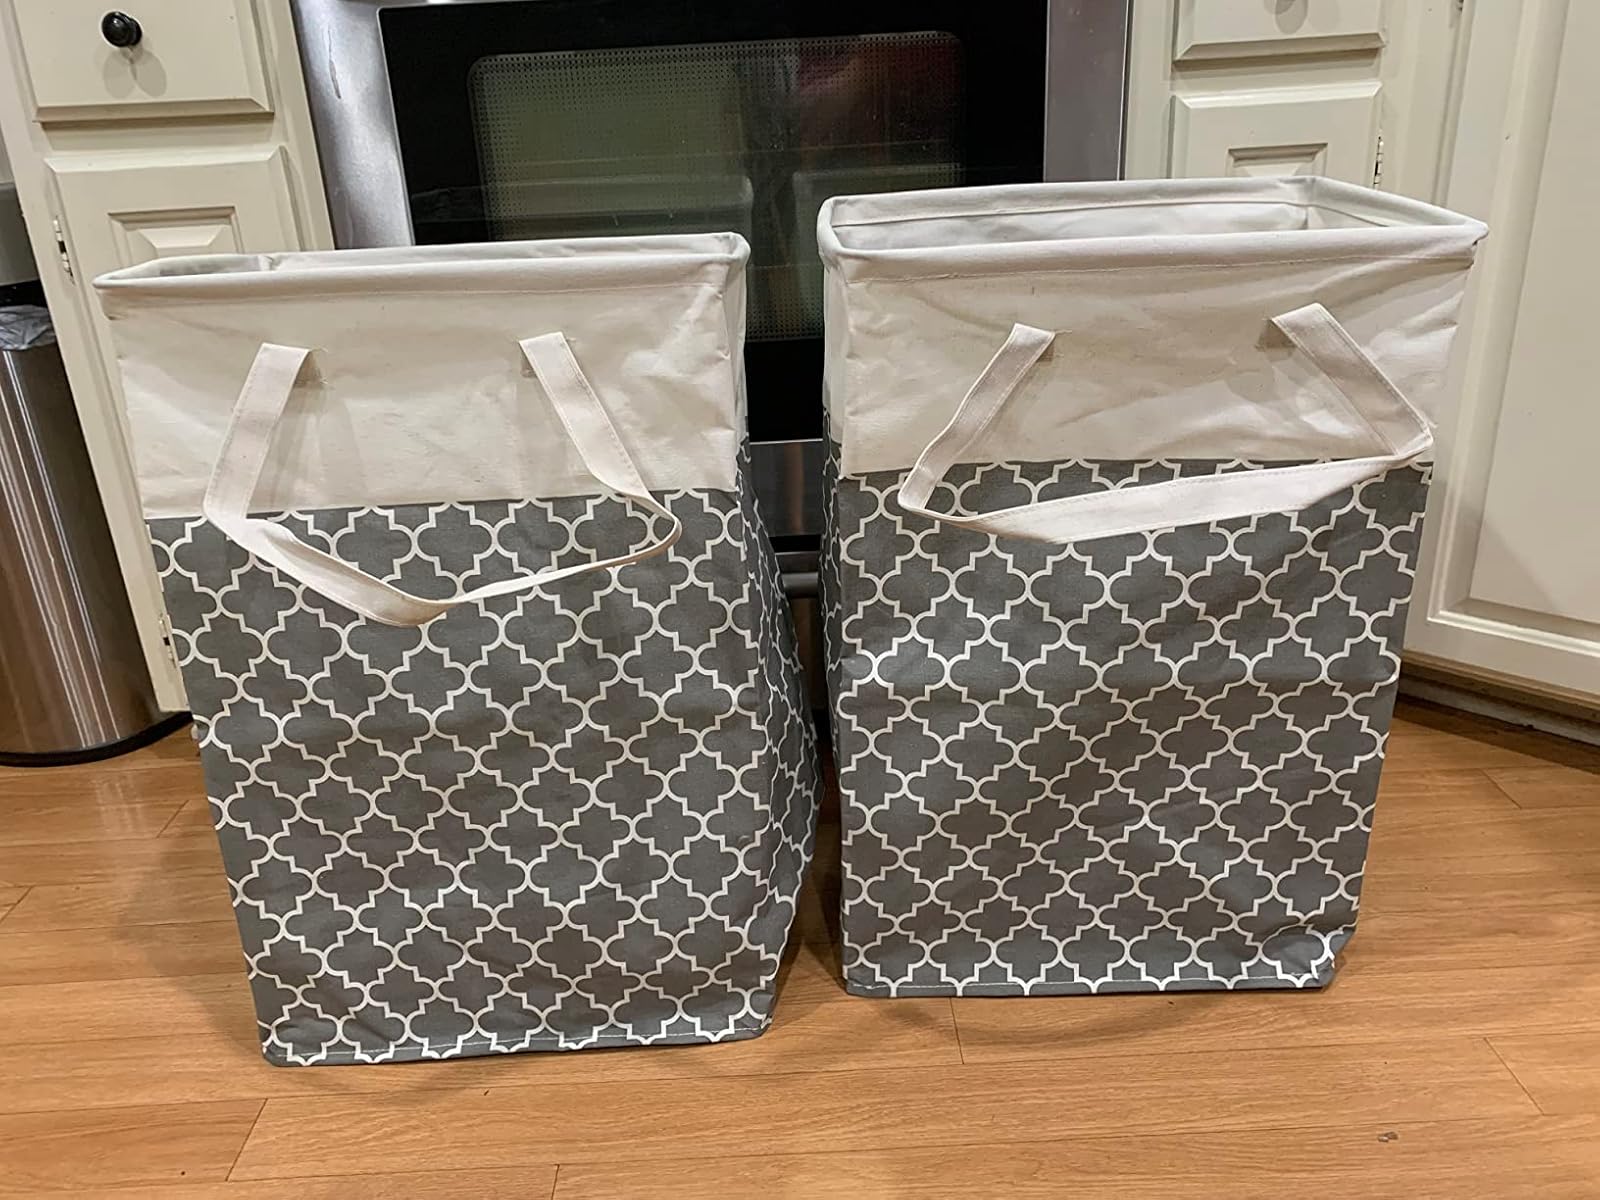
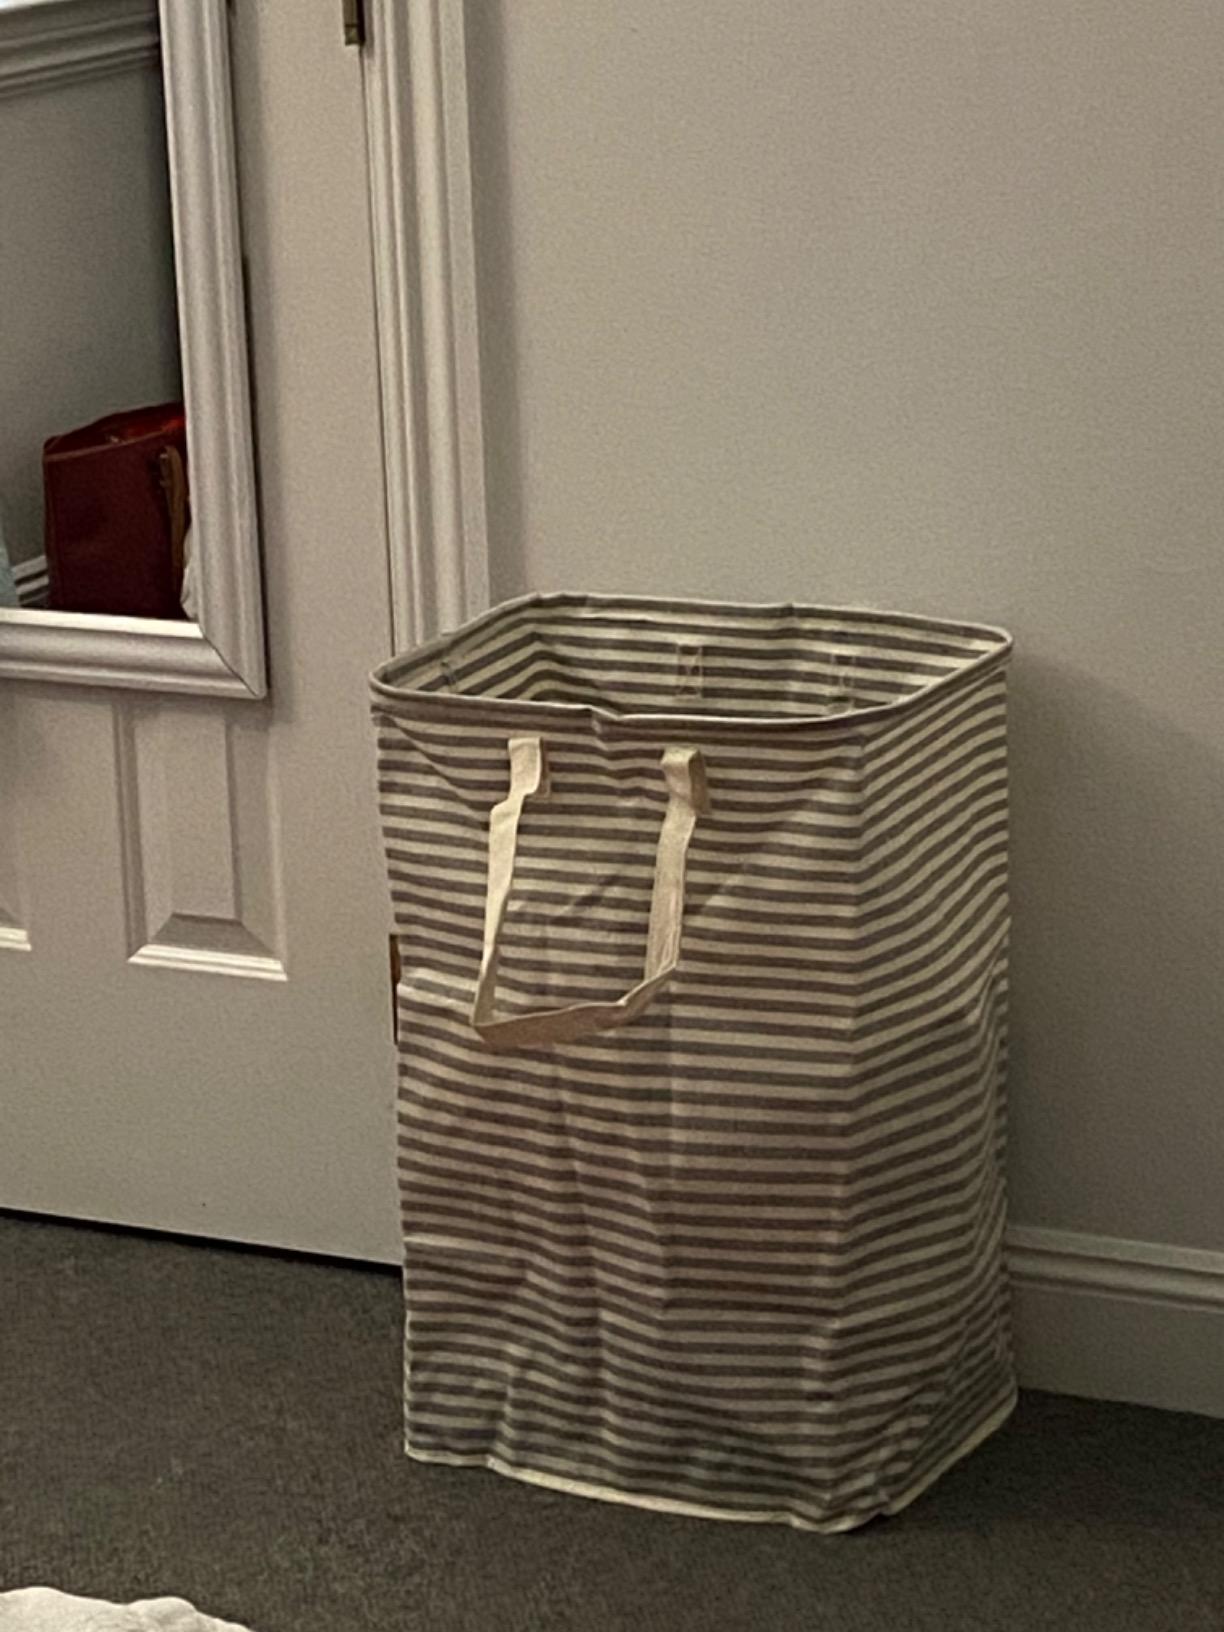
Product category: items_hamper
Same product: no